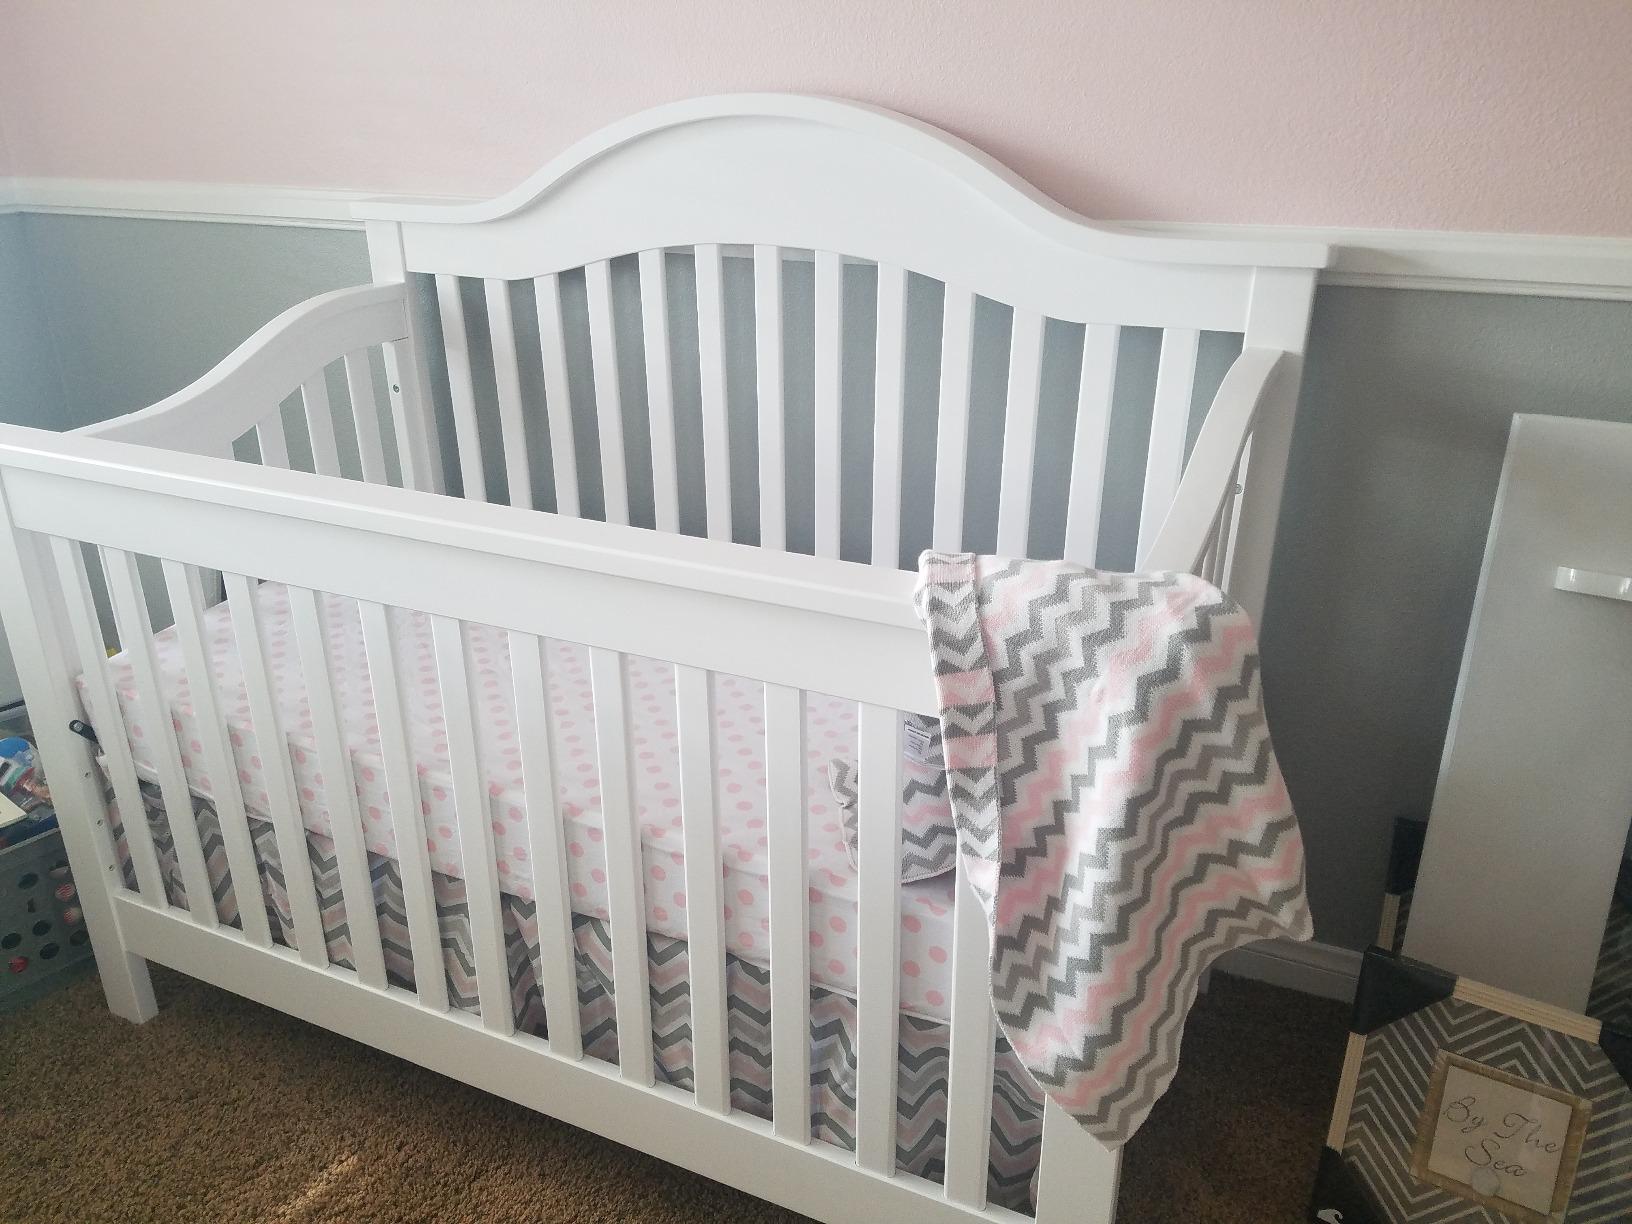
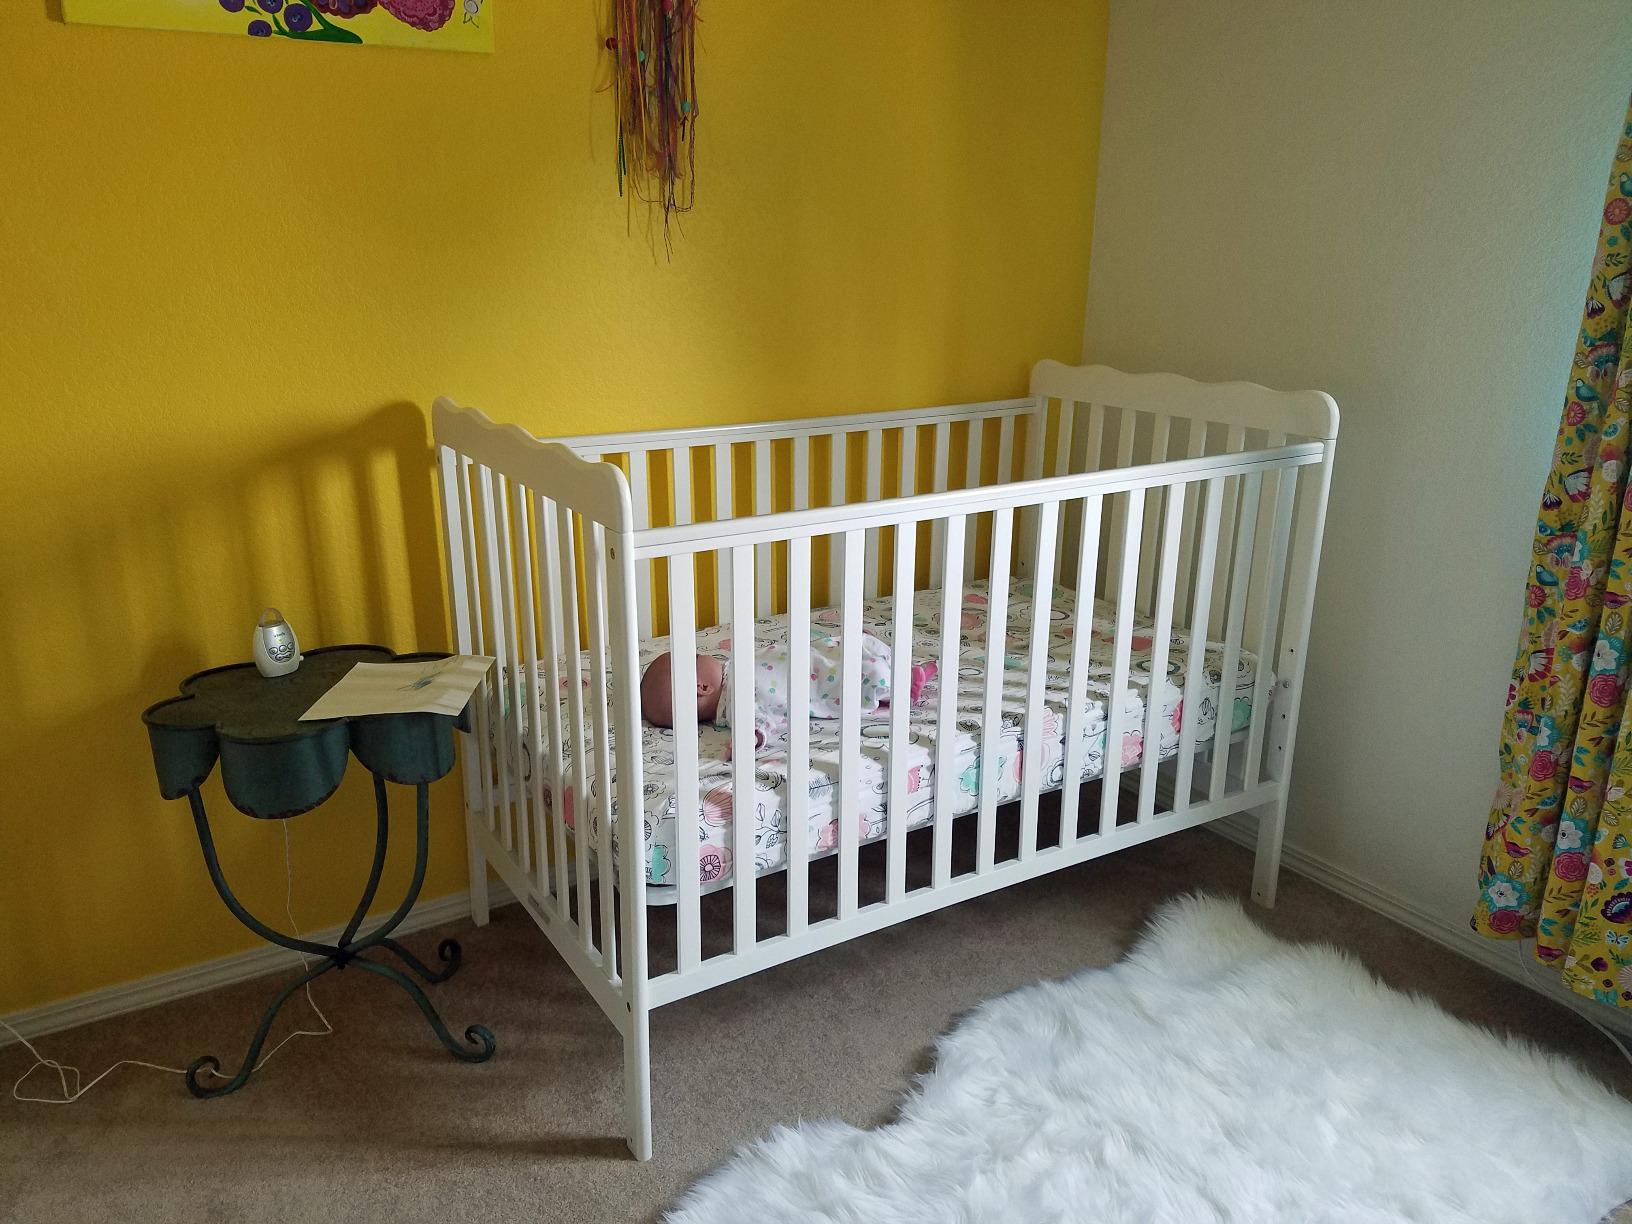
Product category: products_crib
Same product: no